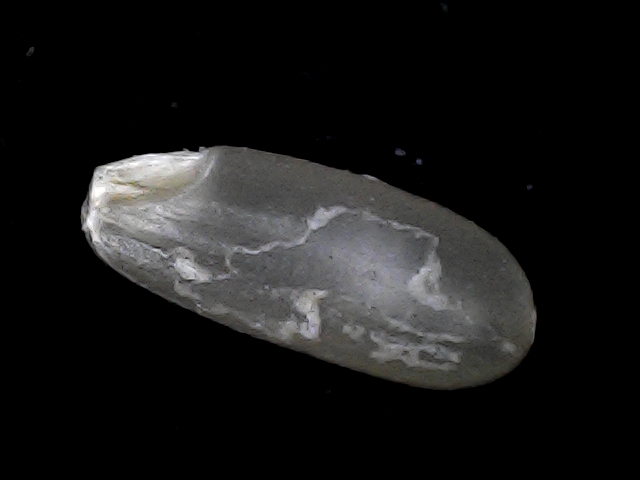
Rice variety: BD93